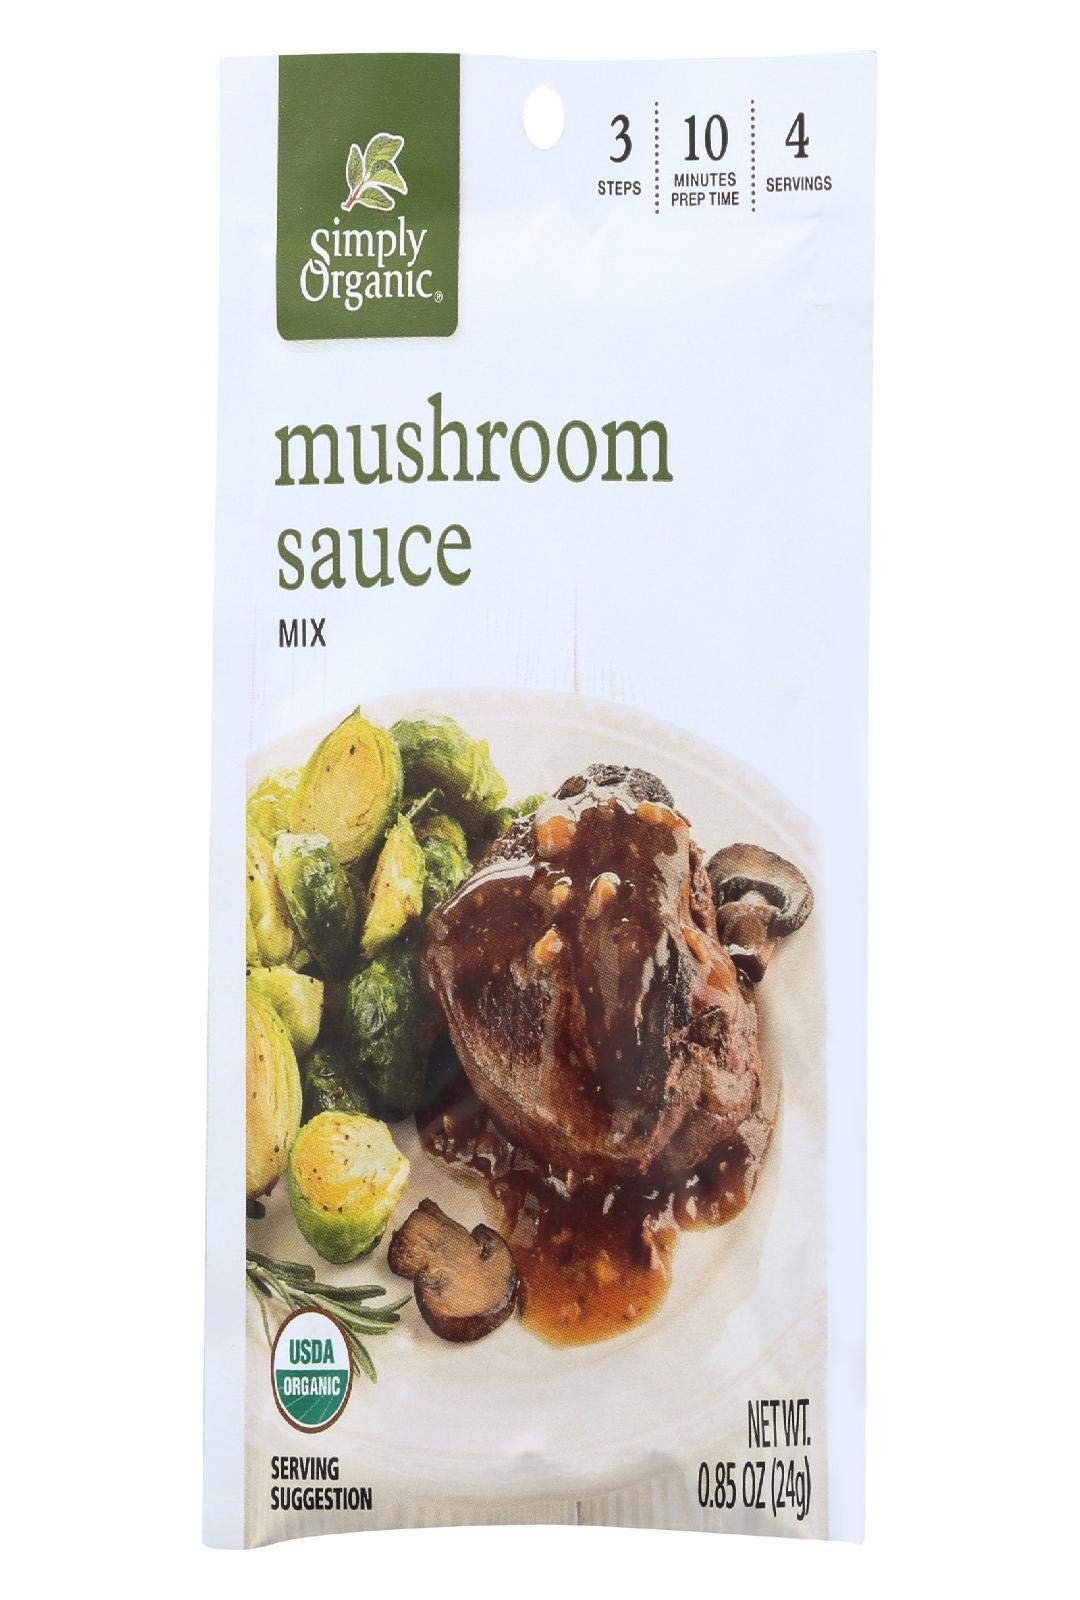
Item Name: Simply Organic Mushroom Sauce Mix, Certified Organic, Vegetarian, Gluten-Free | 0.85 oz
Bullet Point 1: Certified Organic
Bullet Point 2: Vegetarian
Bullet Point 3: Gluten-free
Bullet Point 4: 0.85 ounces
Product Description: This easy-to-use seasoning mix makes classic mushroom gravy or sauce, depending on your needs. A creamy, organic and delicious addition to dinner. Use sauce as a base in pasta dishes or pour over veggies, biscuits or meat.
Value: 0.85
Unit: Ounce

Price: 2.79